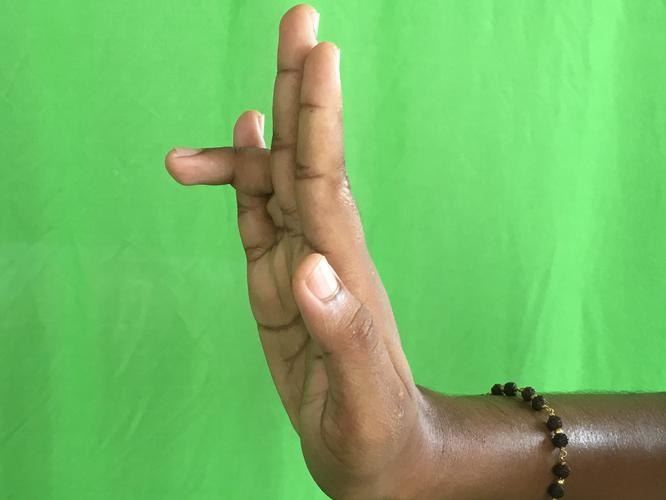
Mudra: Tripathaka
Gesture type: single_hand